Jarry Park

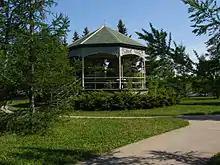
Gazebo in Jarry Park

Facilities include softball, hockey, beach volleyball, cricket and soccer fields, a skate park, table tennis, tennis and basketball courts, a public pool, bocce and pétanque lanes, and an artificial lake, used for ice skating during the winter. In addition, there is a monument called "Paix des enfants" ("Children's Peace"), consisting of violent toys fused together.